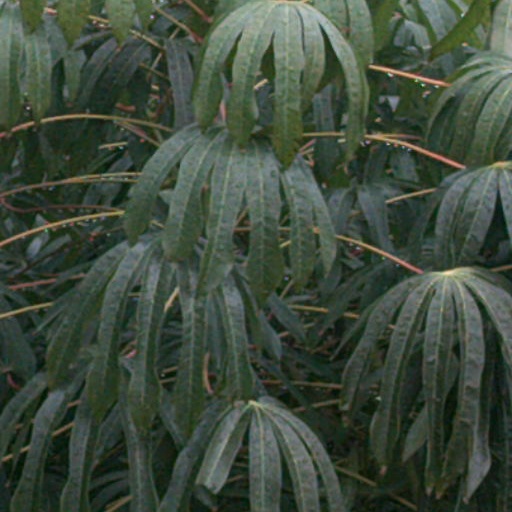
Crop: cassava